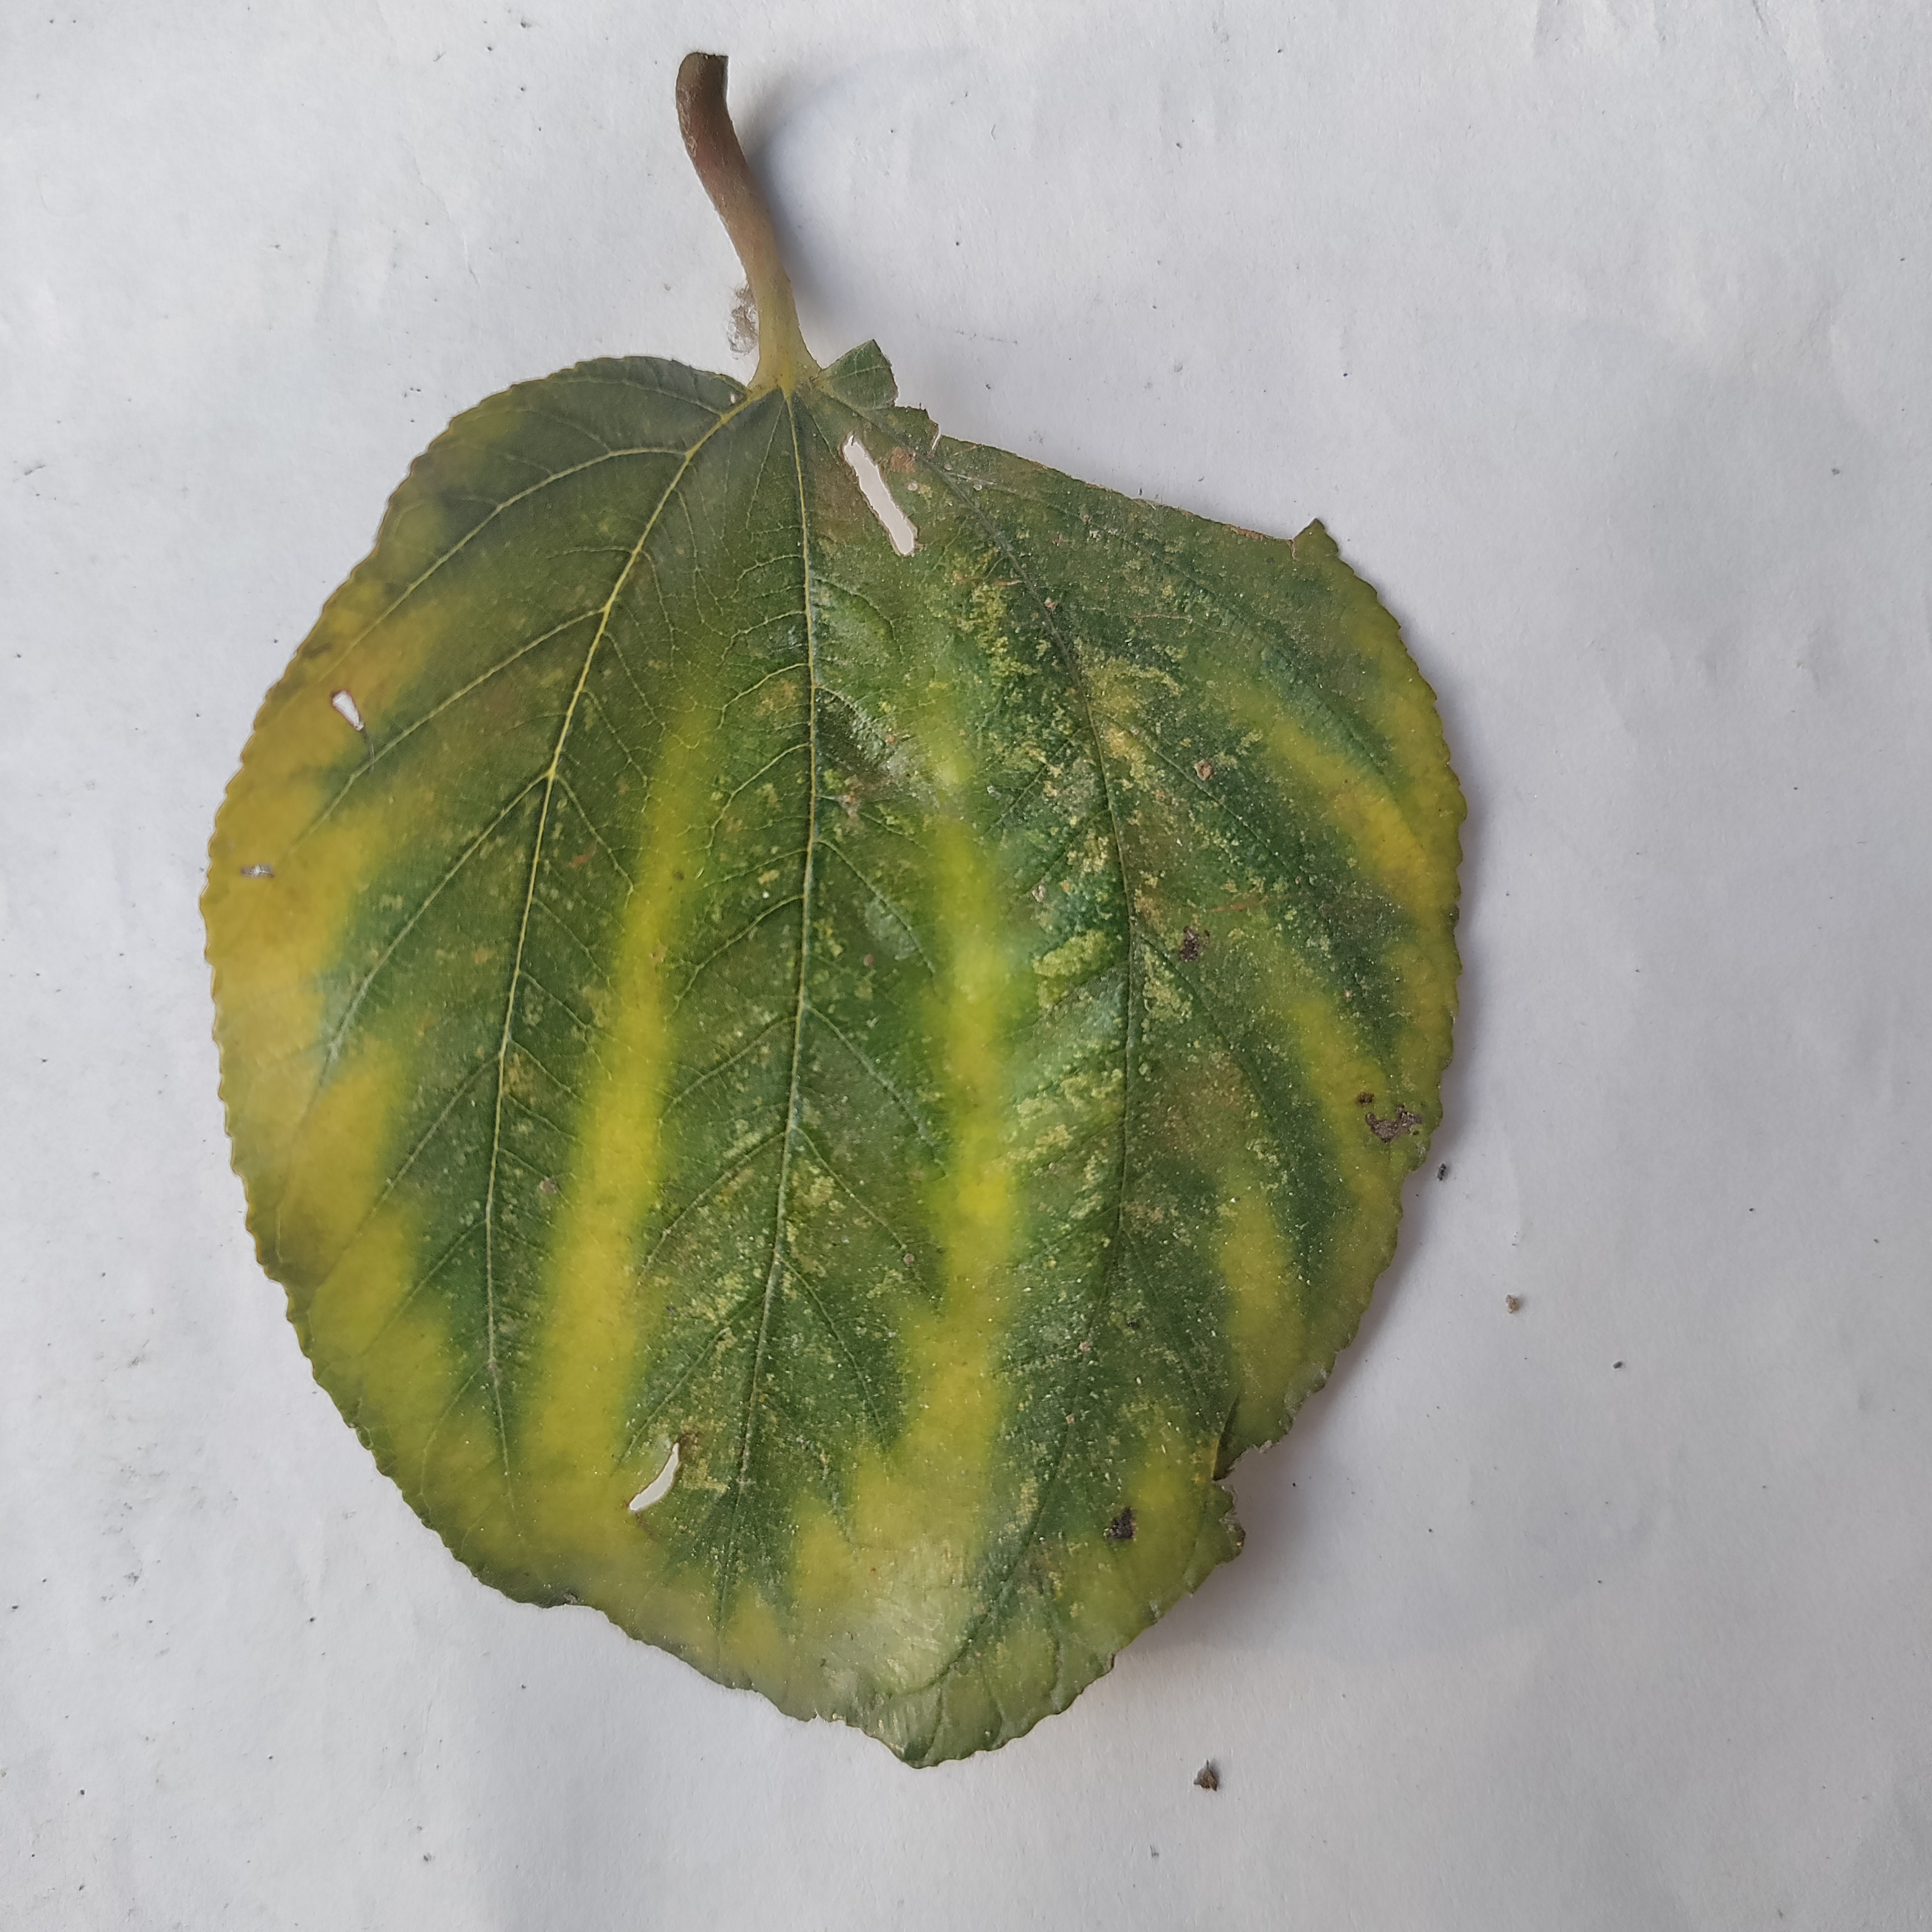
Label: Yellow